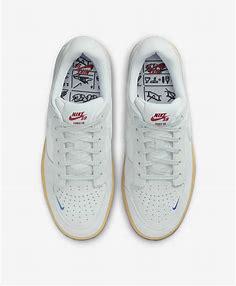
Brand: Nike
Model: SB Force 58